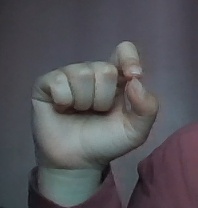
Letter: fa